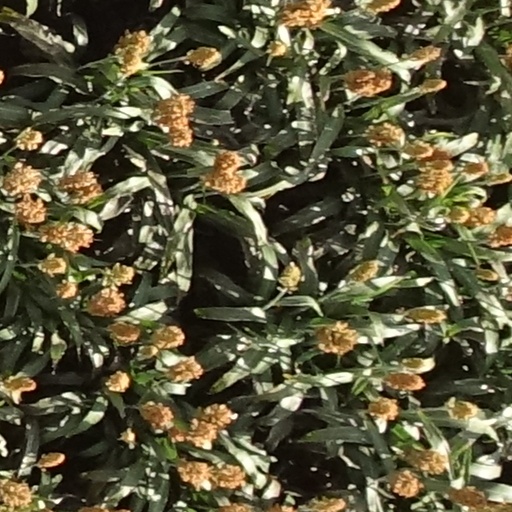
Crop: sorghum